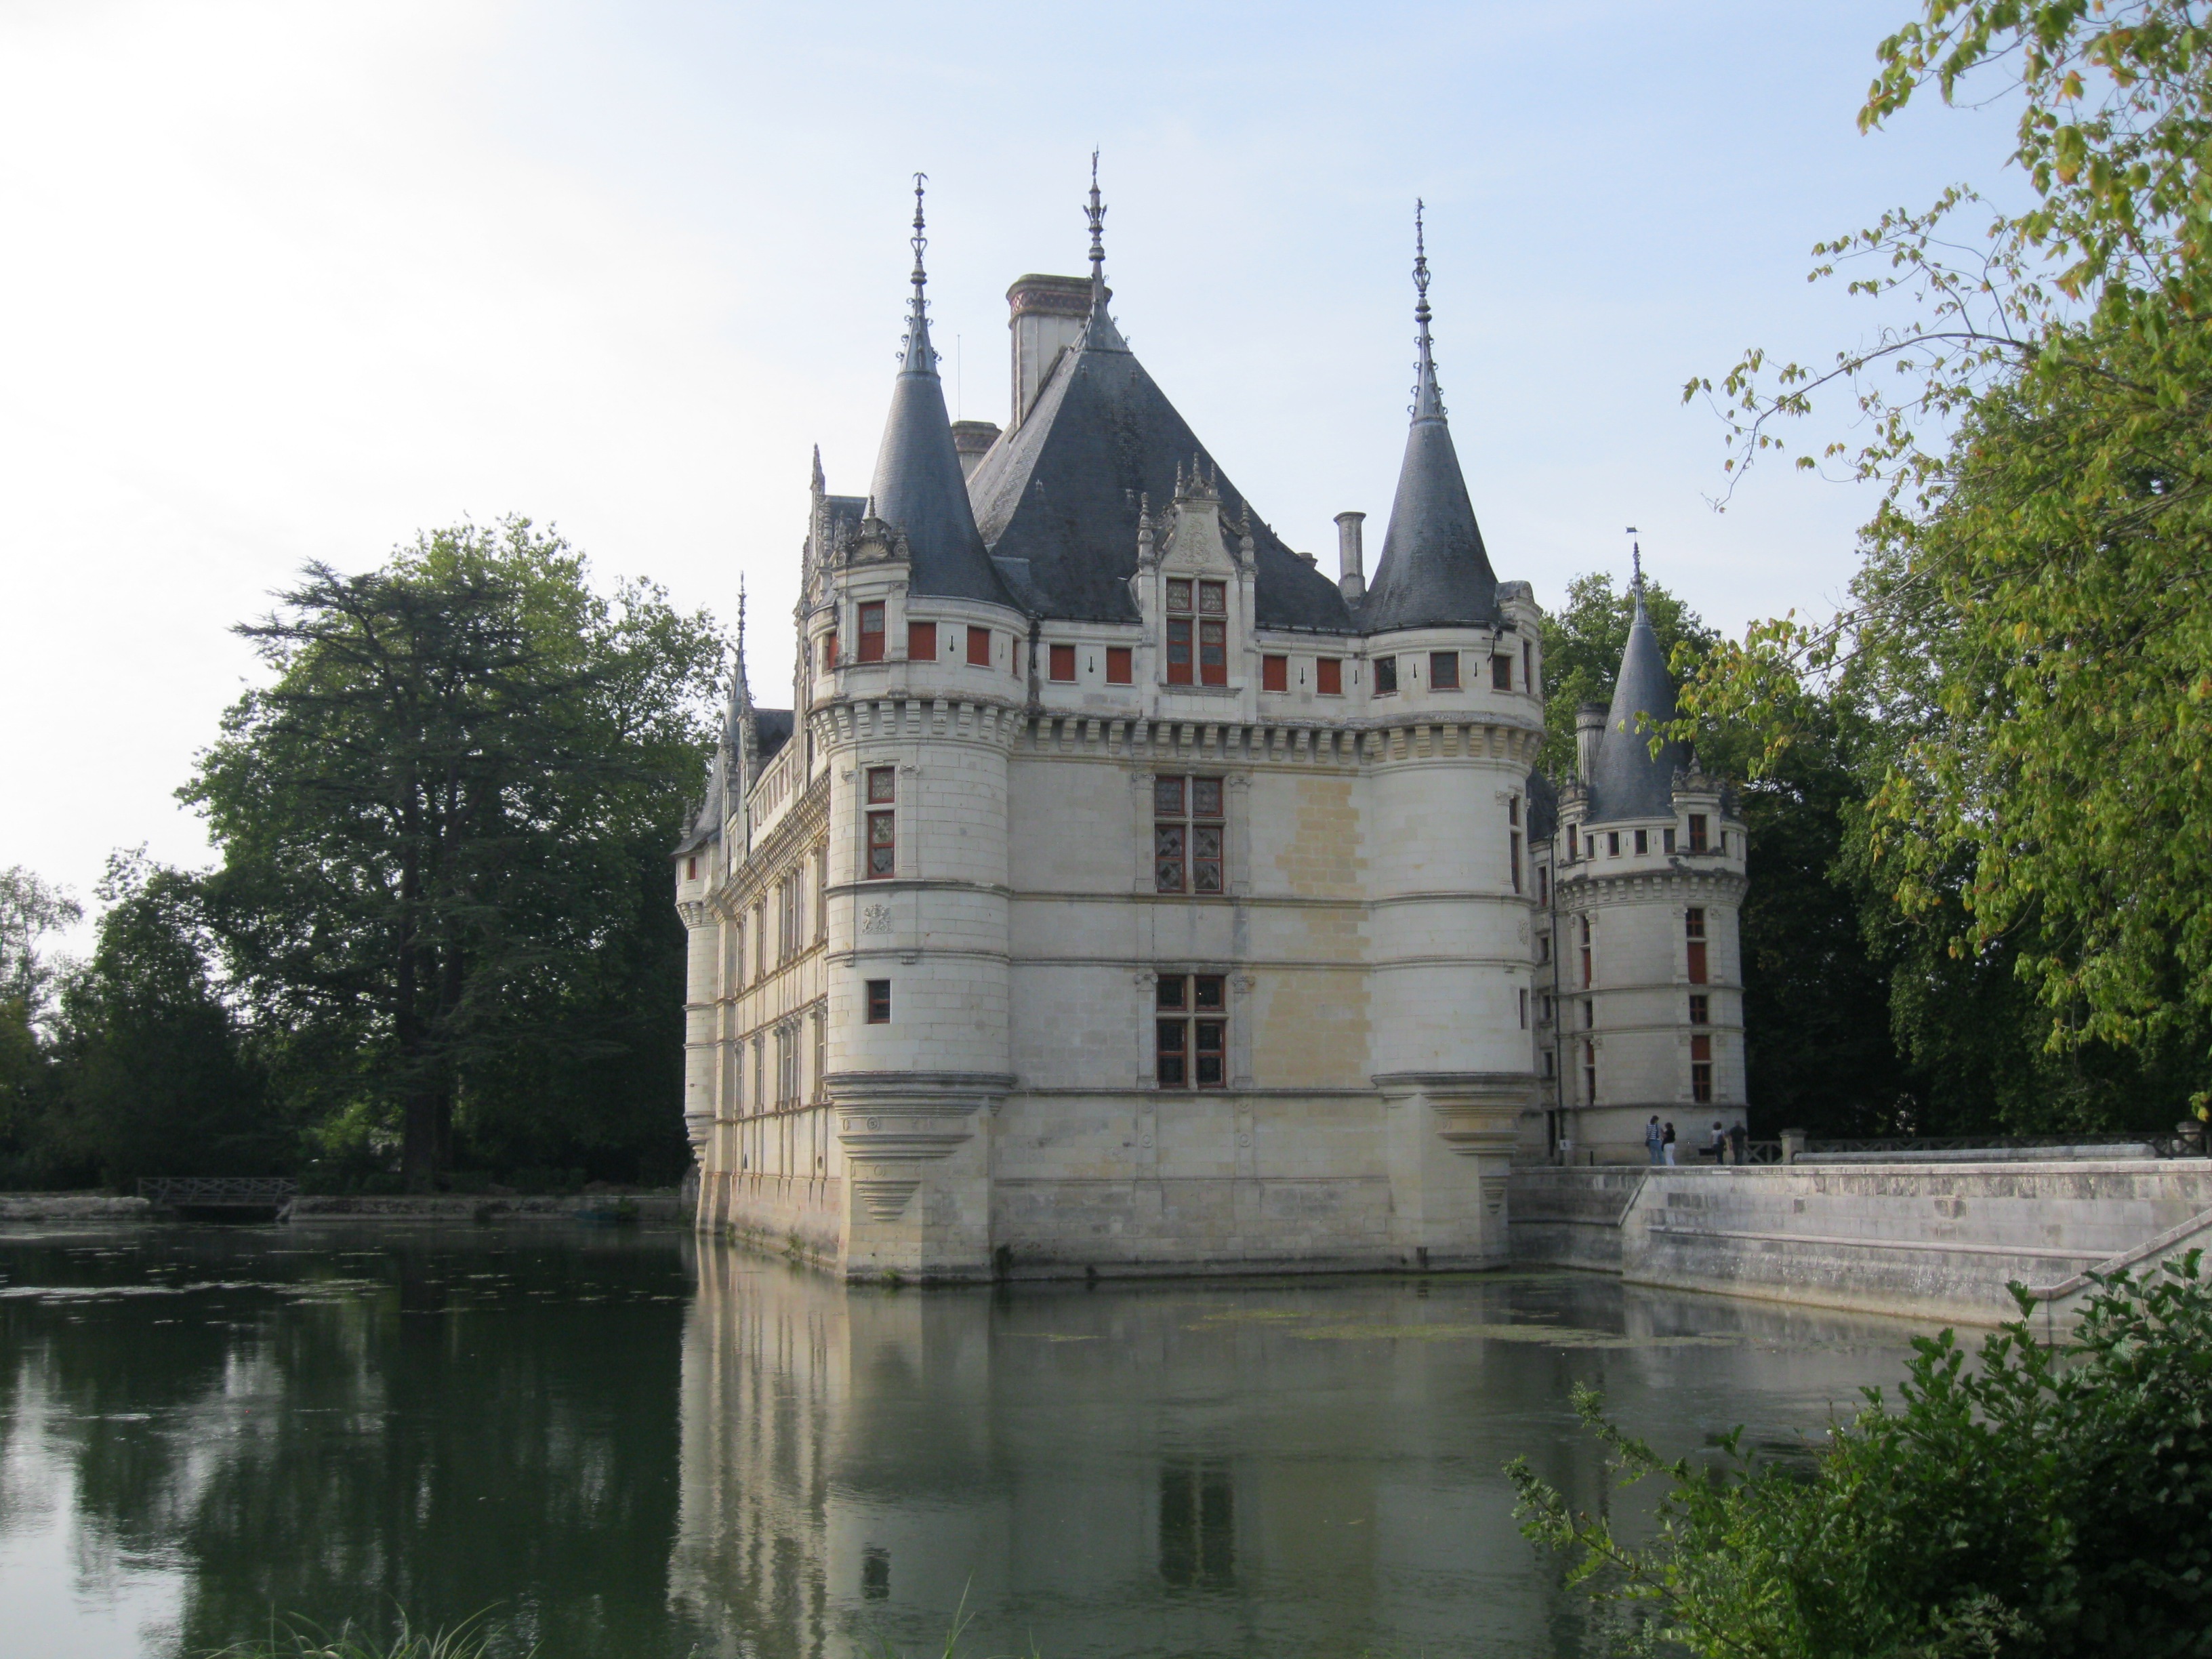
architecture, building, chateau, castle, waterway, estate, loire, moat, tours, azay le rideau, water castle